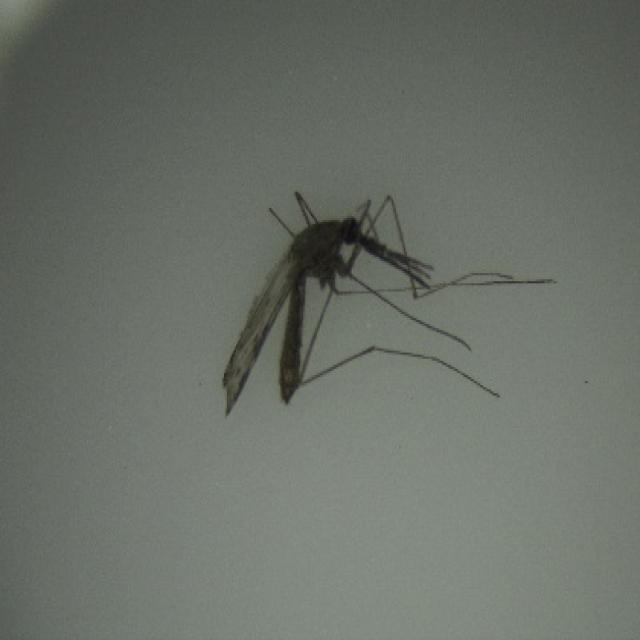
Species: anopheles_sinensis